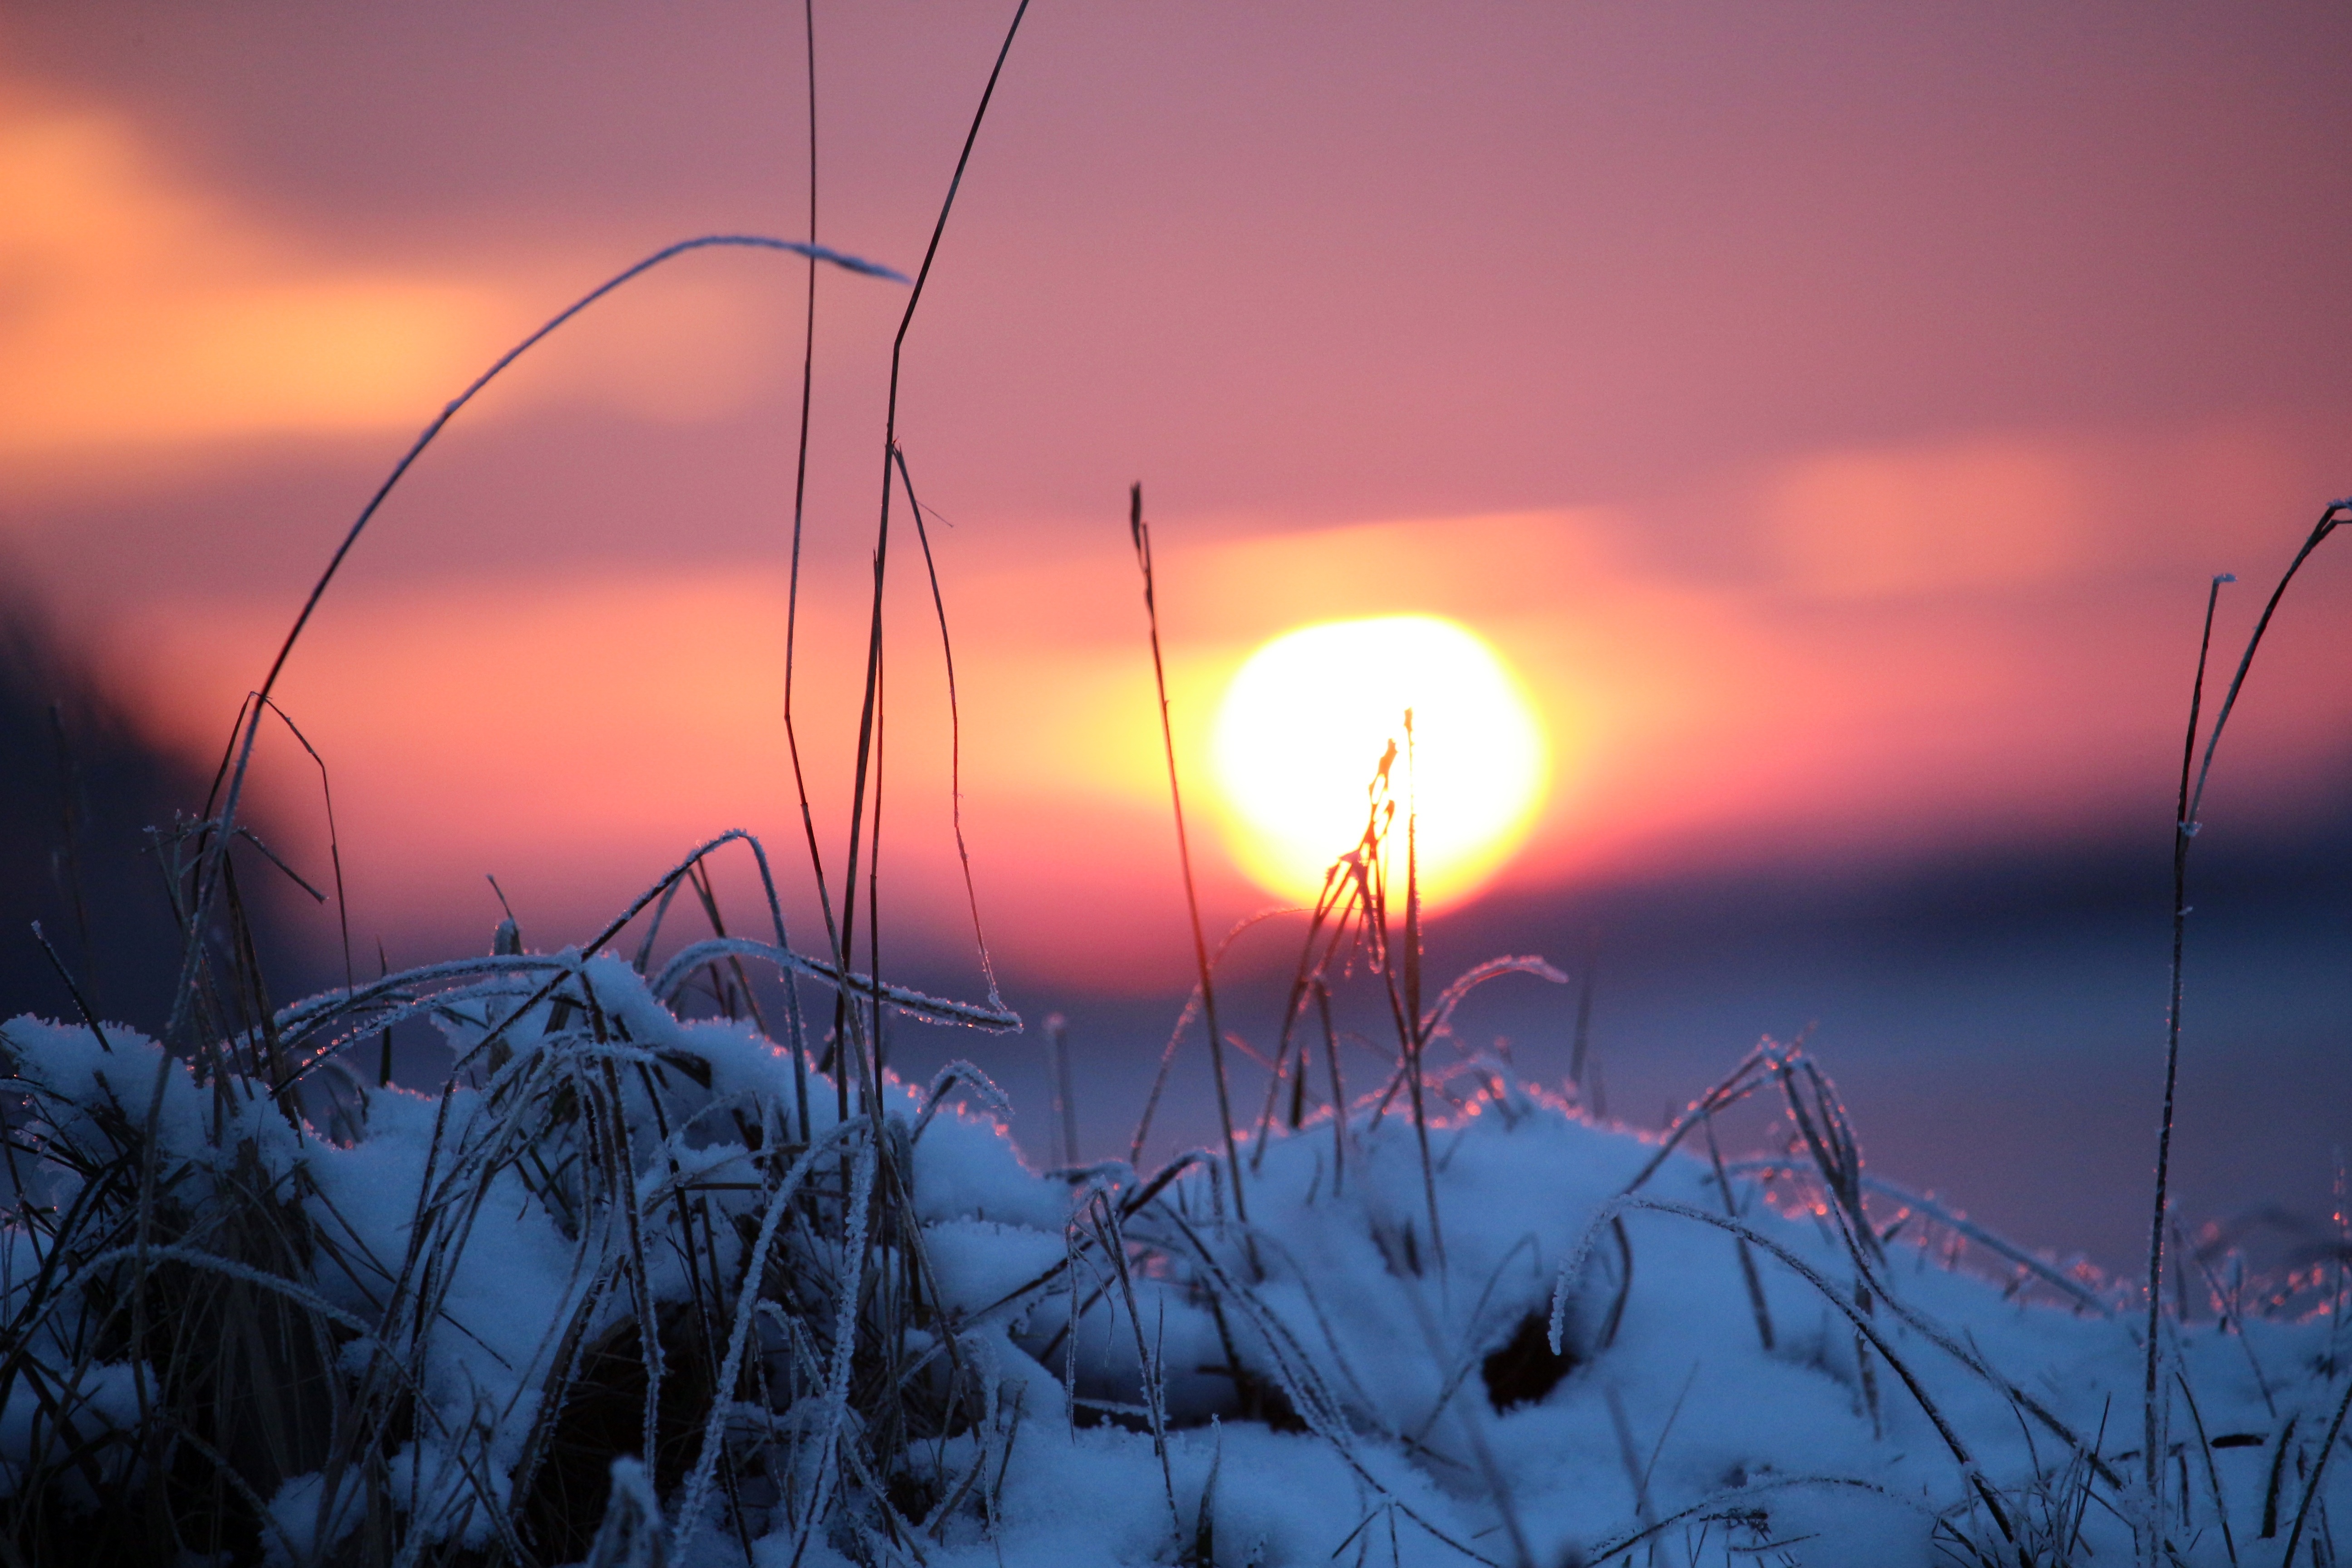
mountain, snow, winter, cloud, sky, sun, sunrise, sunset, sunlight, morning, wind, dawn, dusk, evening, weather, season, wintry, abendstimmung, afterglow, snow landscape, atmospheric phenomenon